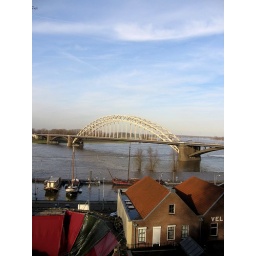
bridge over the river Maas